The First Temptation of Christ

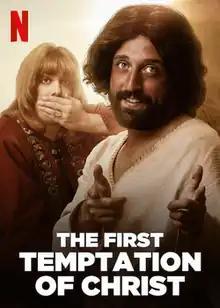
Promotional poster

The First Temptation of Christ is a 2019 Brazilian satirical comedy film produced by the comedy troupe Porta dos Fundos. It was released on Netflix on 3 December 2019.